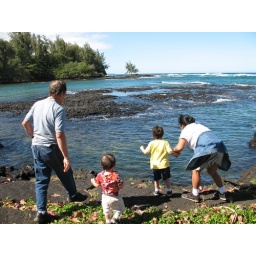
Grandma and Papi help the boys spot turtles in the water.